Cyanide (2006 film)

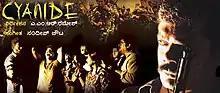
Film poster

Cyanide is an Indian 2006 Kannada-language drama film written and directed by A. M. R. Ramesh. The plot of the film set in and around Bangalore from 1st to 20th August 1991, deals with incidents surrounding the assassins of former Indian Prime Minister Rajiv Gandhi. It stars Ravi Kale as Sivarasan (One-eyed Jack), the mastermind of the assassination. Malavika Avinash, Tara, Rangayana Raghu in pivotal roles. The supporting cast features Avinash, Nassar and Suresh Heblikar. The film was dubbed in Tamil as "Kuppi".